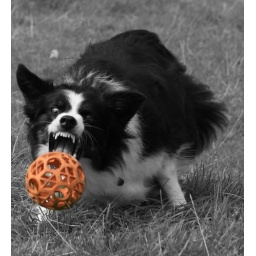
Meg in mad dog mode catching ball with determination on face:)Fife. Field at Kemback